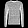
Label: Pullover